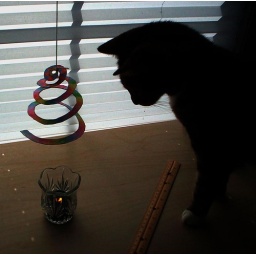
Riker is observing a classroom experiment in which the rising hot air created by the candle spins the paper mobile.